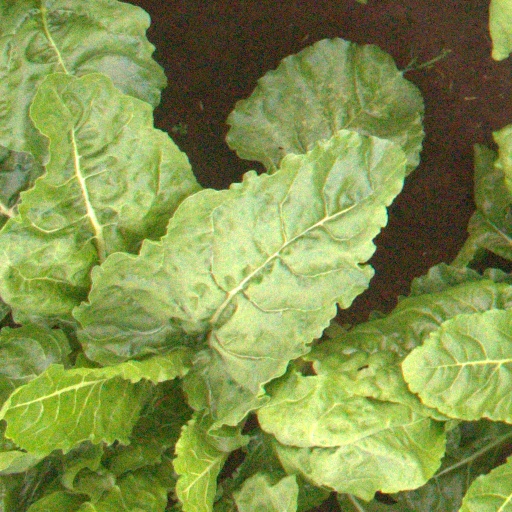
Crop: sugar beet